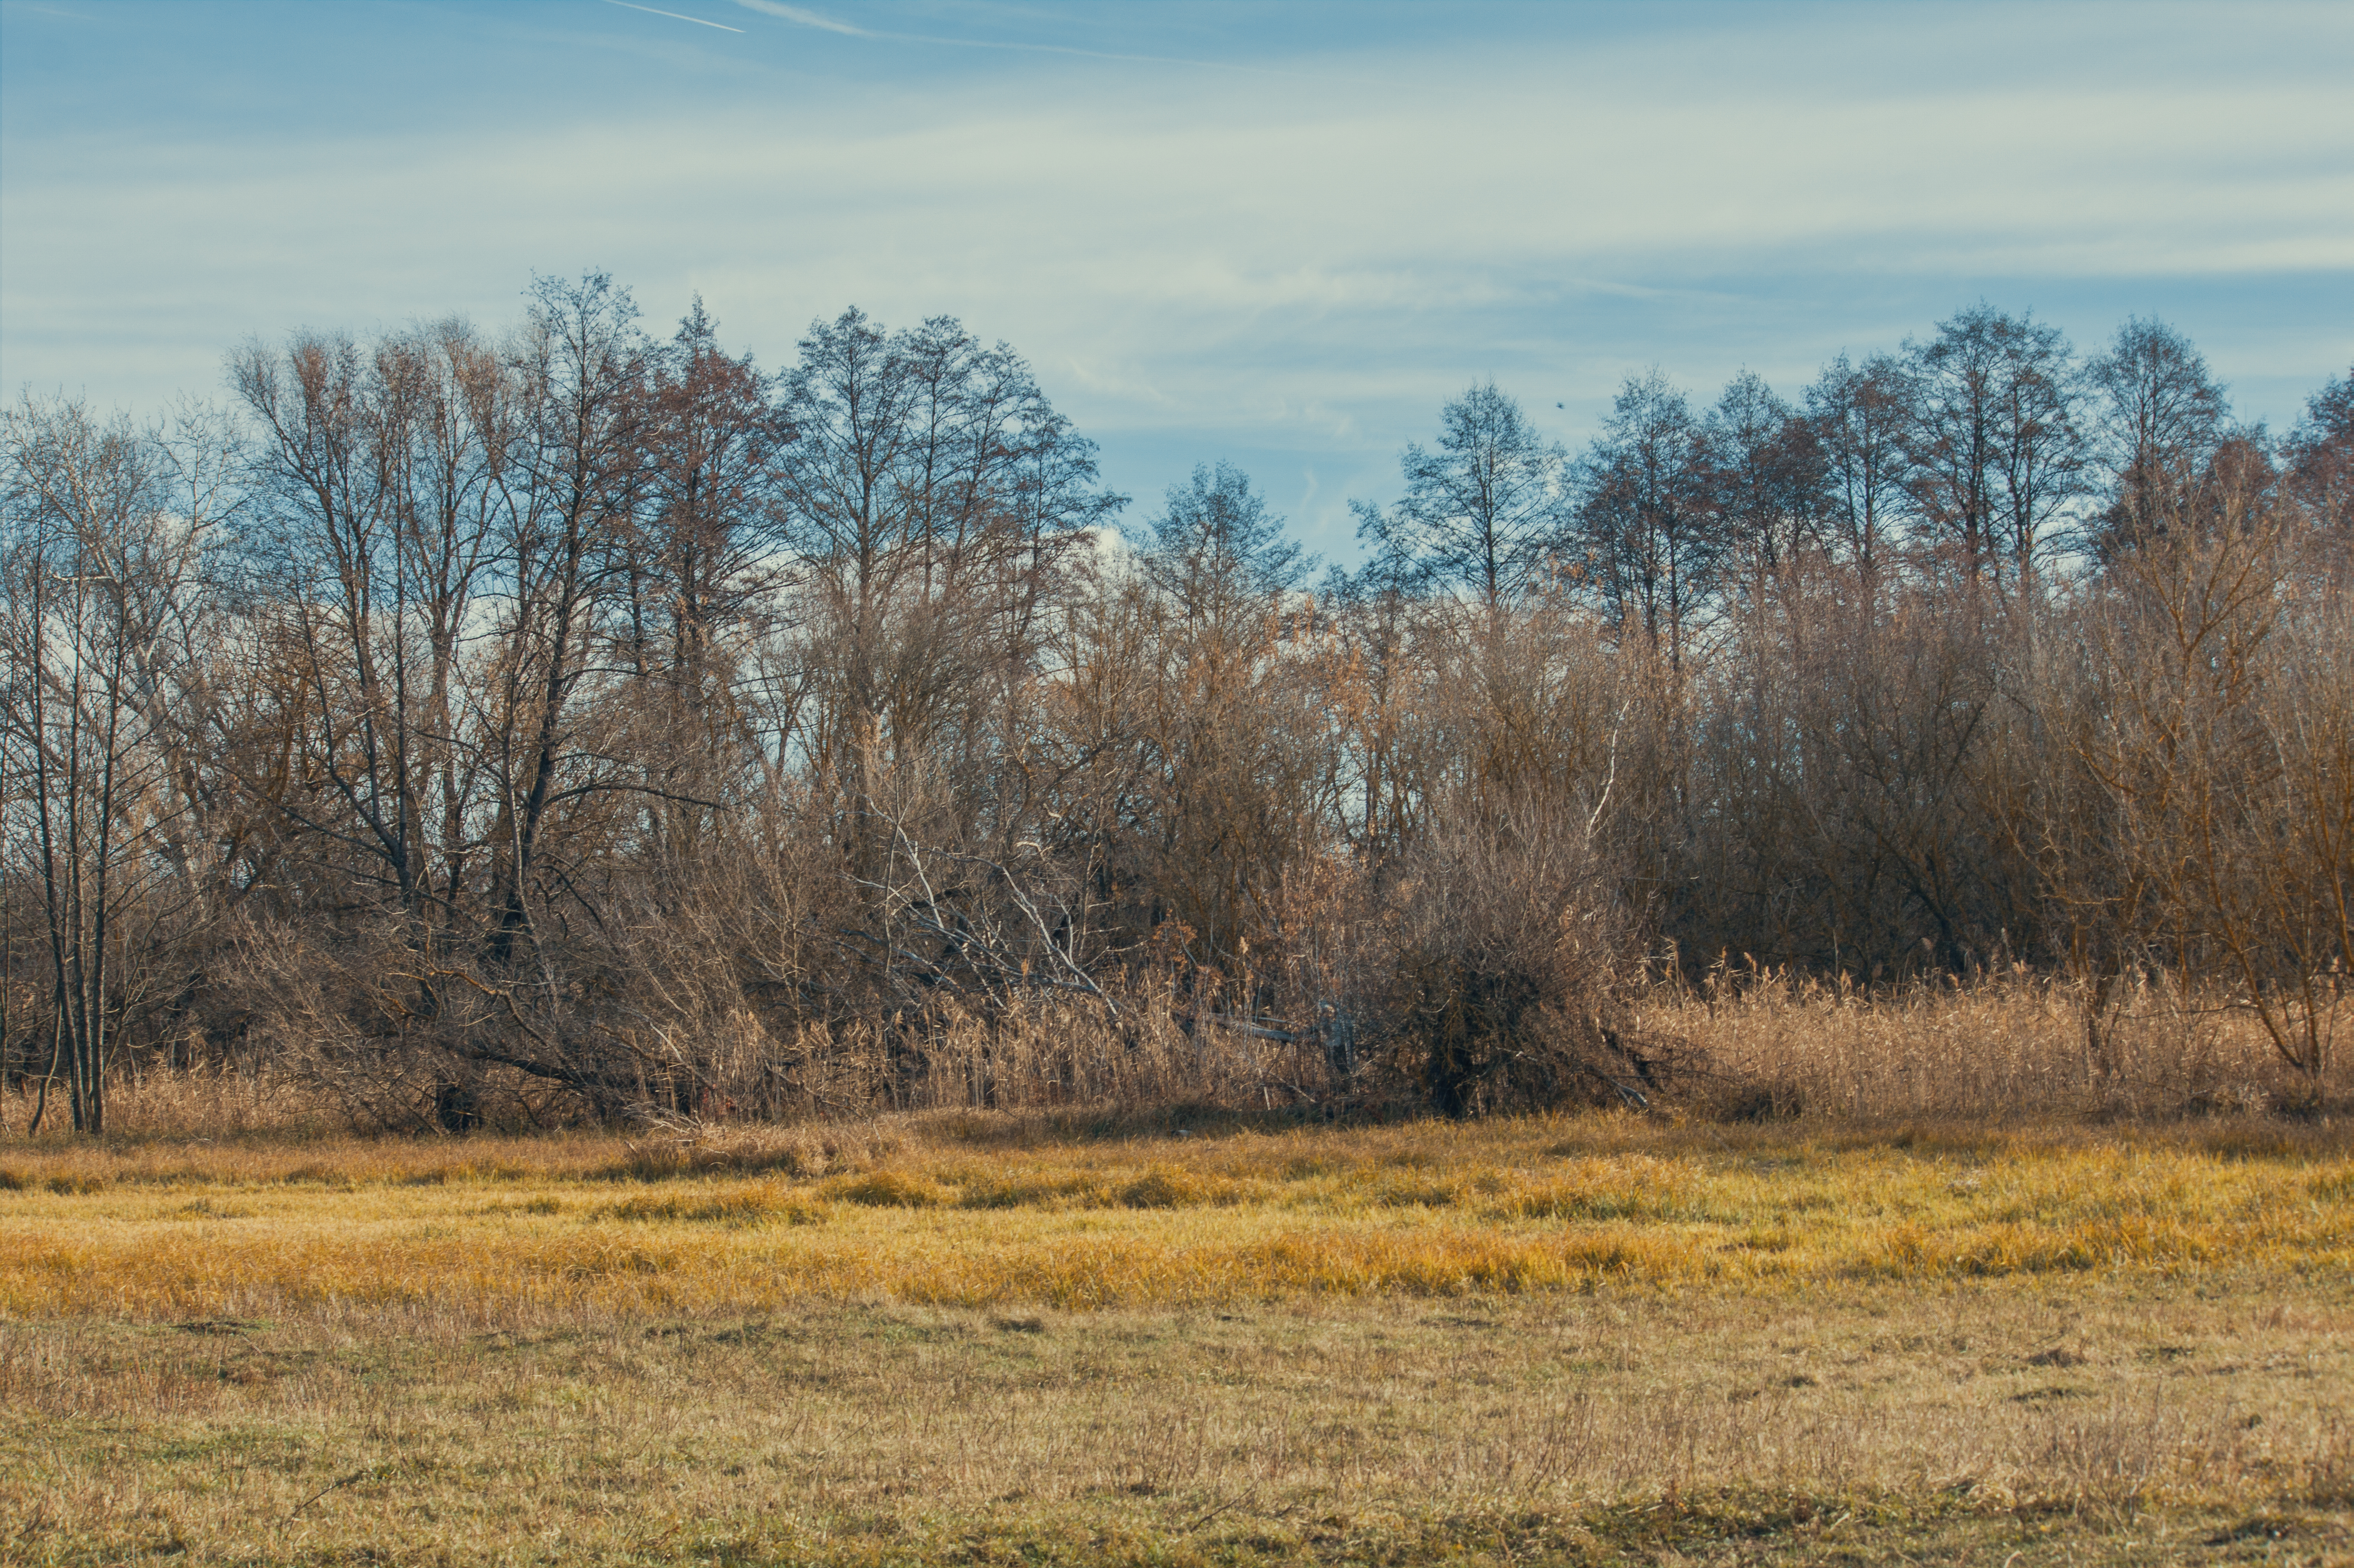
nature, tree, sky, yellow, grass, dry, autumn, ecosystem, grassland, prairie, nature reserve, pasture, meadow, shrubland, field, wetland, fen, morning, marsh, ecoregion, grass family, savanna, steppe, rural area, plain, bog, biome, winter, wildlife, landscape, woodland, floodplain, cloud, plant community, land lot, forest, branch, grove